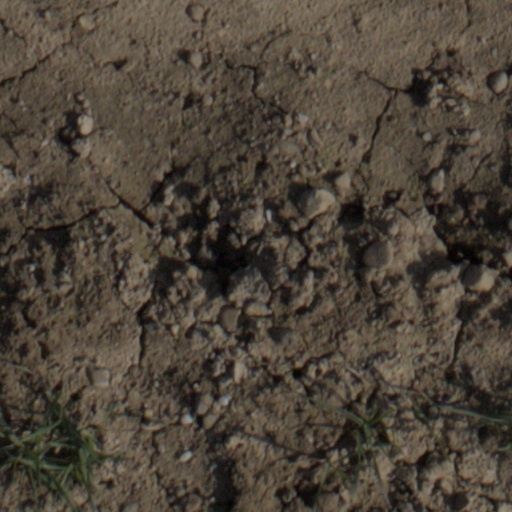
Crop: wheat